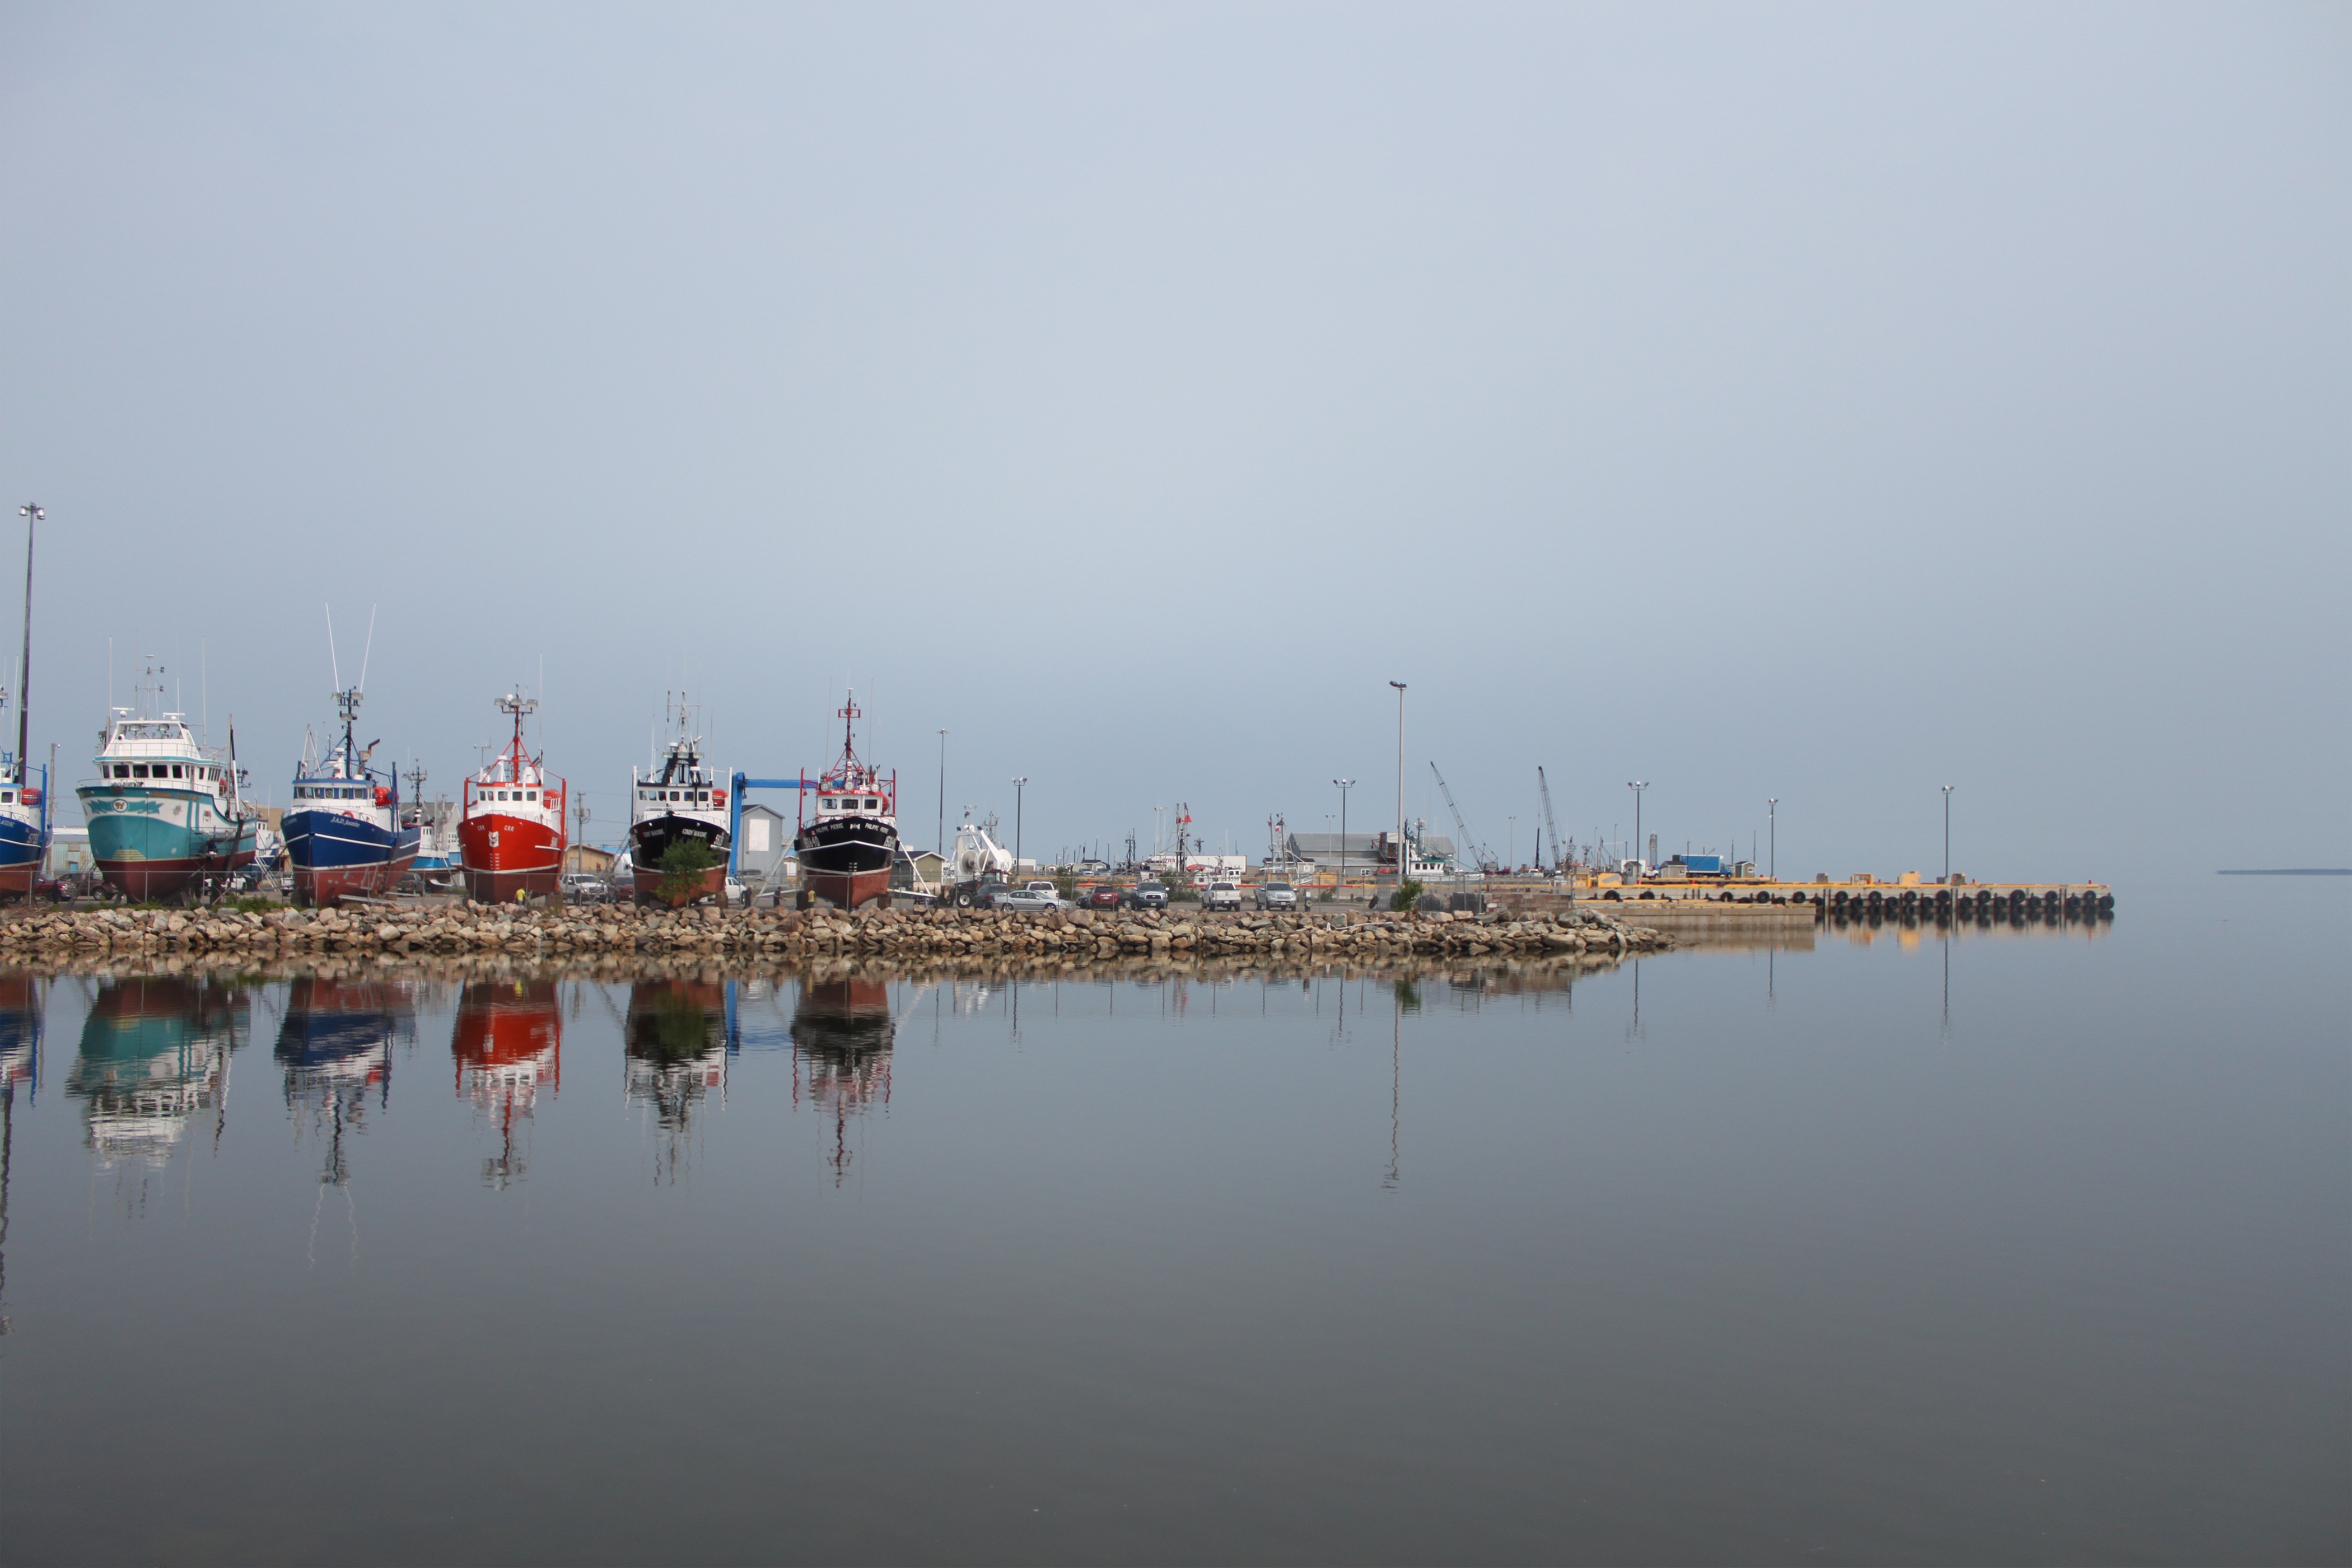
sea, coast, ocean, dock, boat, coastline, seaside, reflection, vehicle, bay, harbor, marina, port, canada, marine, channel, watercraft, new brunswick, atmospheric phenomenon